Yoshi's Safari

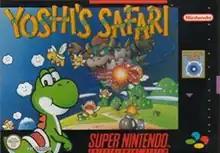
European cover art

Yoshi's Safari is a 1993 light gun shooter developed and published by Nintendo for its Super Nintendo Entertainment System (SNES). It is the only "Mario" franchise game to feature first-person shooter gameplay and requires the SNES's Super Scope light gun. As Mario and his pet dinosaur Yoshi, the player embarks on a quest to save the kingdom of Jewelry Land from Bowser and his Koopalings, who have kidnapped its rulers and stolen 12 gems. The game features 12 levels in which the player shoots enemies like Goombas and Koopas, and collects power-ups and coins. At the end of each level, the player engages in a boss fight with an enemy, a Koopaling, or Bowser. Nintendo commissioned its R&D1 department to develop "Yoshi's Safari" in response to the waning popularity of the Super Scope. "Yoshi's Safari" was the first Super Scope title to use the SNES's Mode 7 graphics mode, and the future of the peripheral depended on the game's performance.